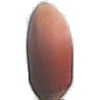
Label: Hazelnut 1